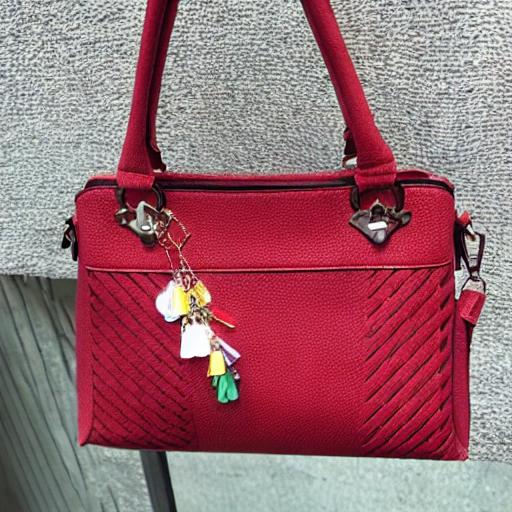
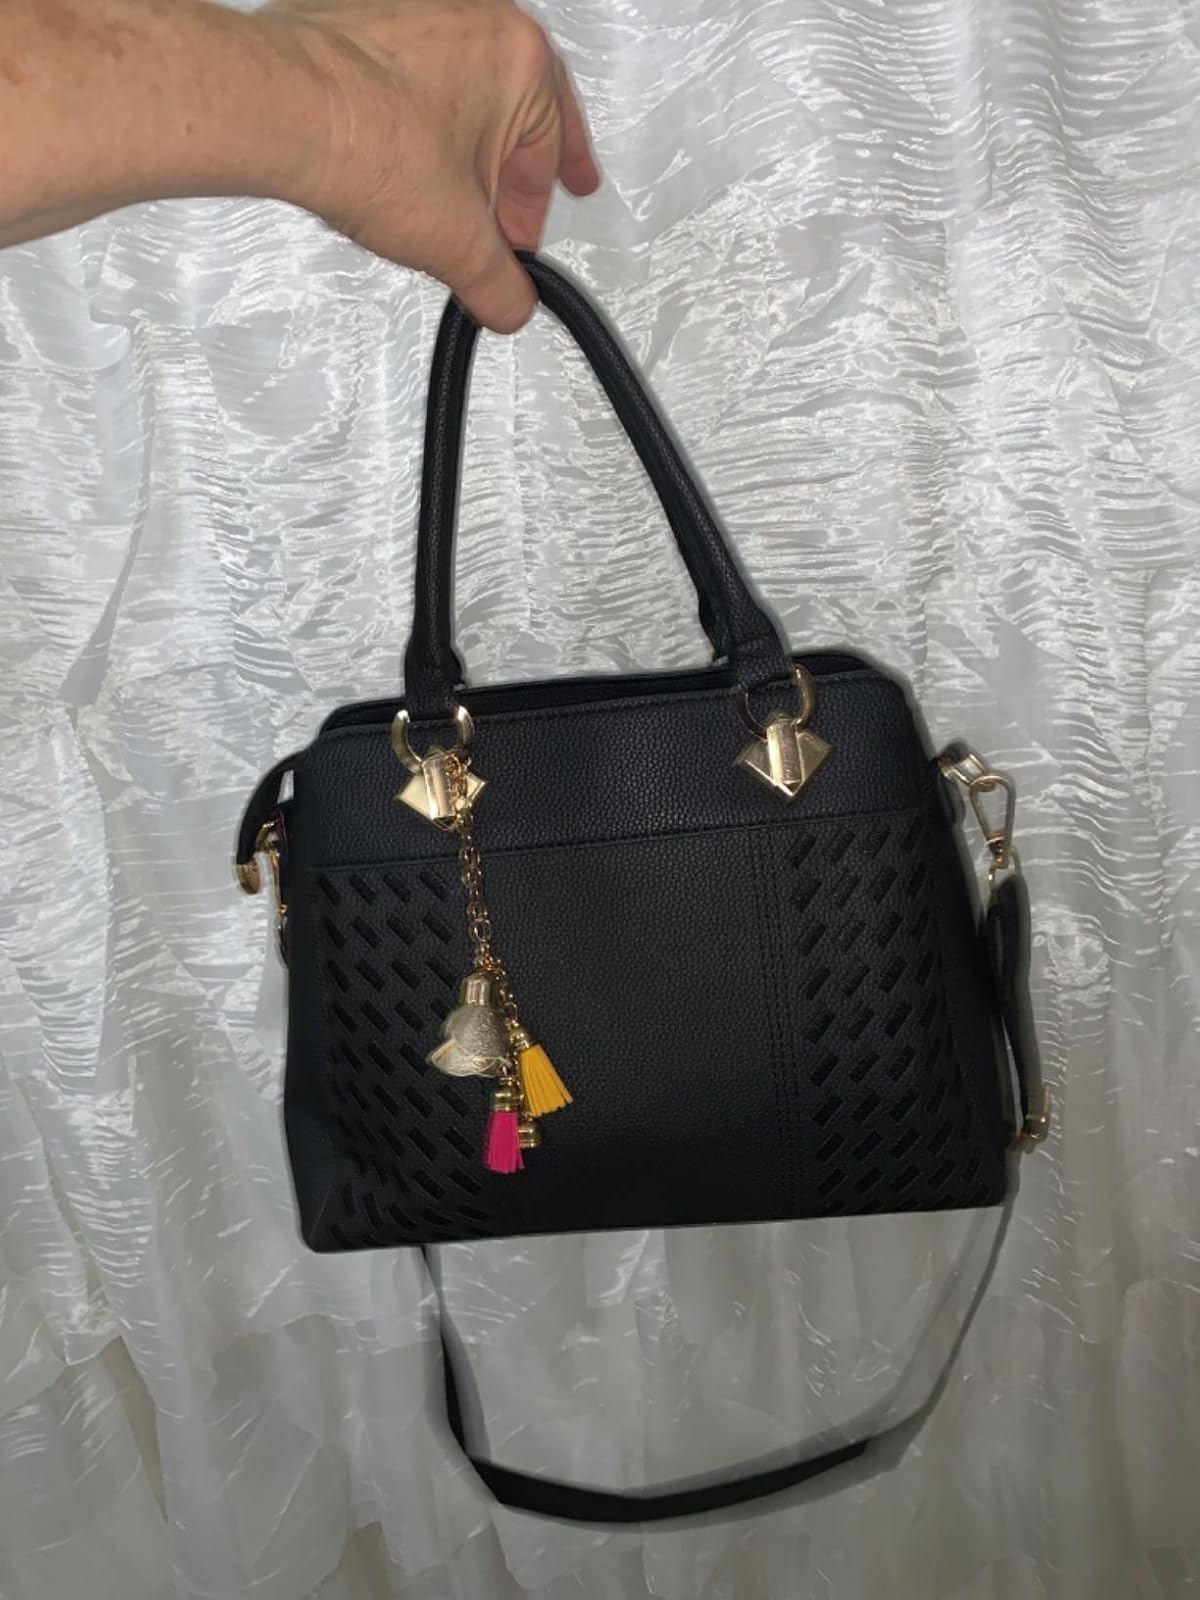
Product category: accessories_handbag
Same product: no